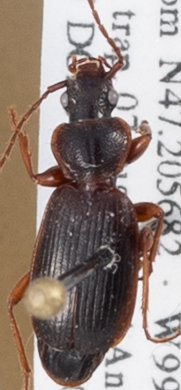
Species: Cymindis cribricollis
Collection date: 2018-08-07
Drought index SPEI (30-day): -0.32
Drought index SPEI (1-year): -0.17
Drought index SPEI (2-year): -0.46